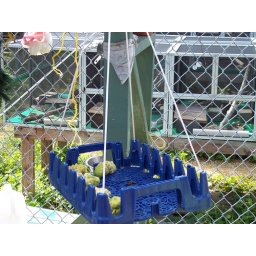
A crate of noni fruit at the Blue Iguana Recovery Programme in Grand Cayman. One of the favorite foods of the blue iguana.